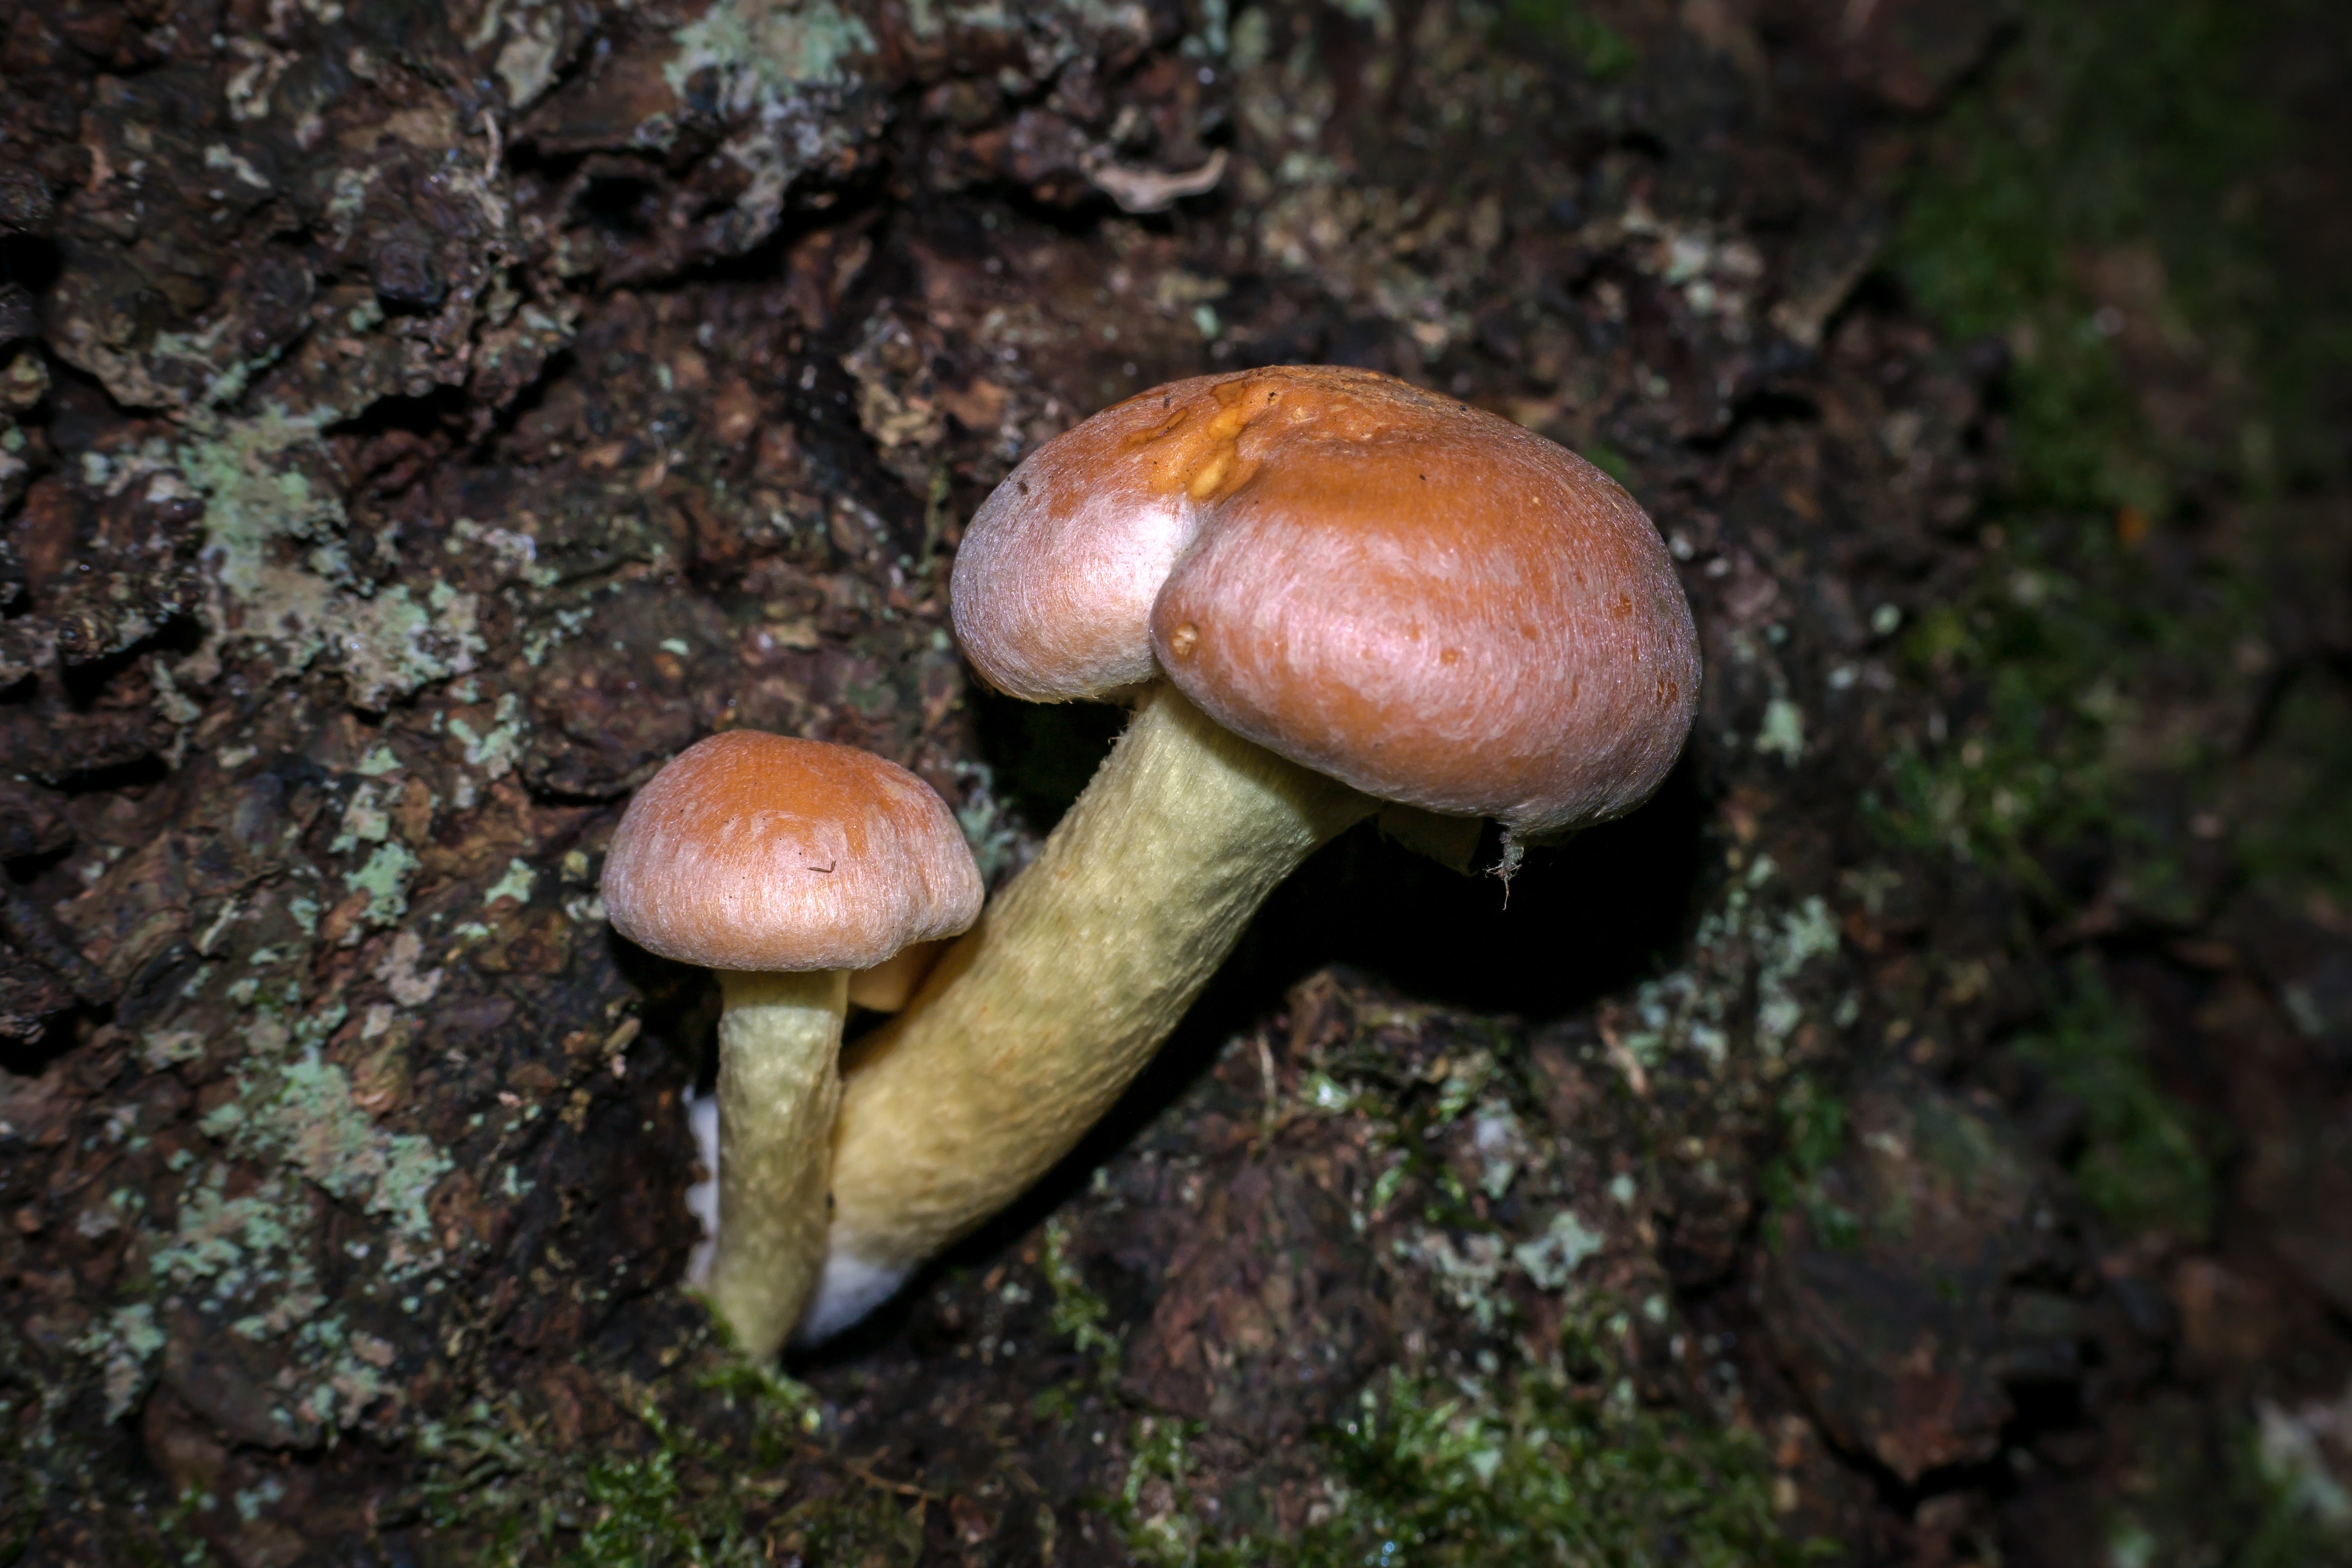
tree, forest, log, autumn, mushroom, fauna, tribe, fungus, toxic, agaric, bolete, auriculariales, agaricus, tree fungus, mushrooms on tree, matsutake, oyster mushroom, schwefelkopf, edible mushroom, hypholoma sublateritium, medicinal mushroom, agaricomycetes, agaricaceae, penny bun, auriculariaceae